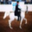
Label: horse